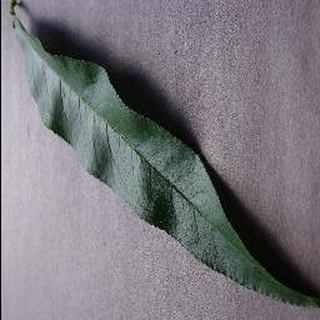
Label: healthy_peach